Kilchoman

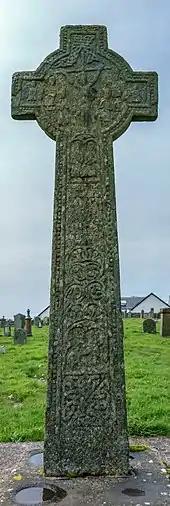
Kilchoman Cross

Kilchoman is a small settlement and large parish on the Scottish island of Islay, within the unitary council of Argyll and Bute.